North American NA-16

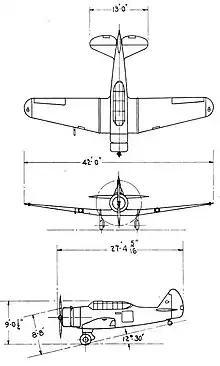
North American BT-9

Listing includes aircraft built specifically under NA-16 designation for export, and similar aircraft built for use by the United States armed forces.